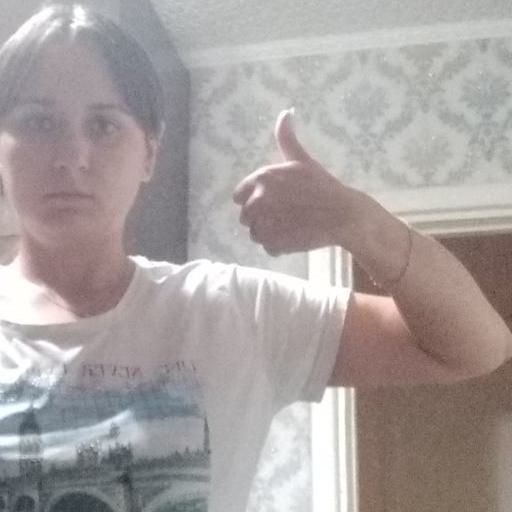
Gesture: like